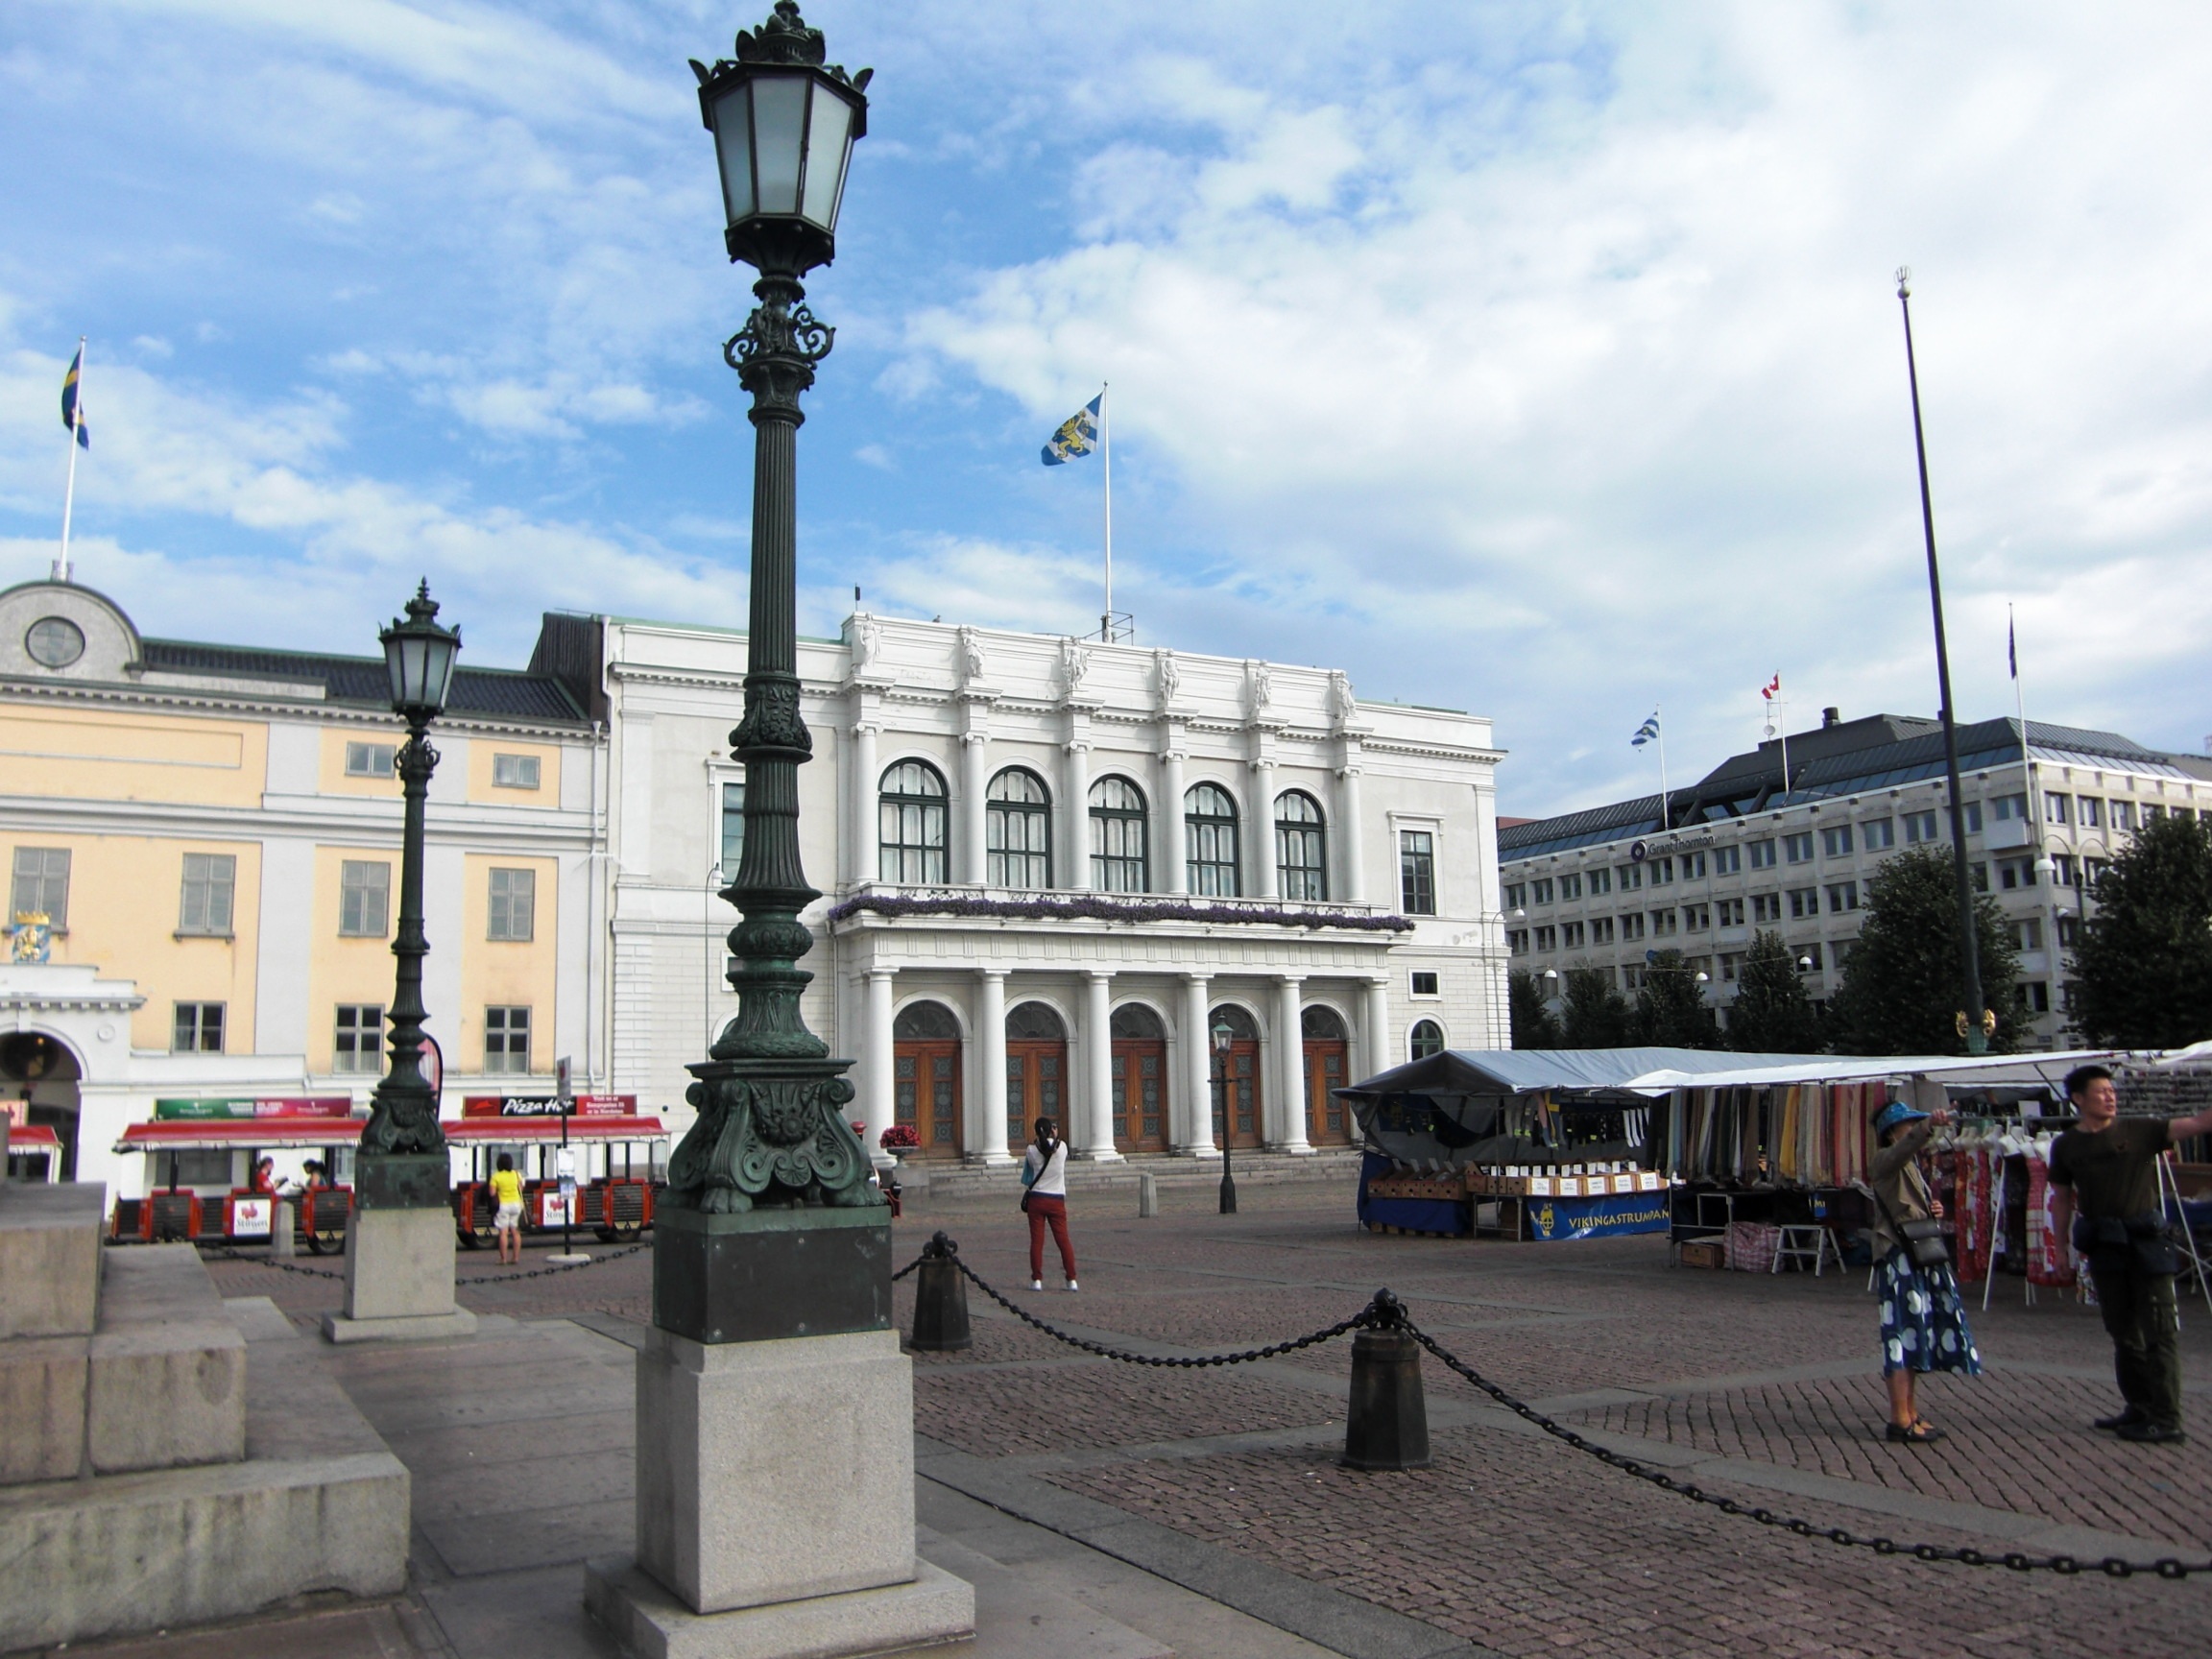
architecture, structure, town, palace, city, monument, cityscape, downtown, lantern, plaza, landmark, market, old town, memorial, sweden, town square, gothenburg, human settlement